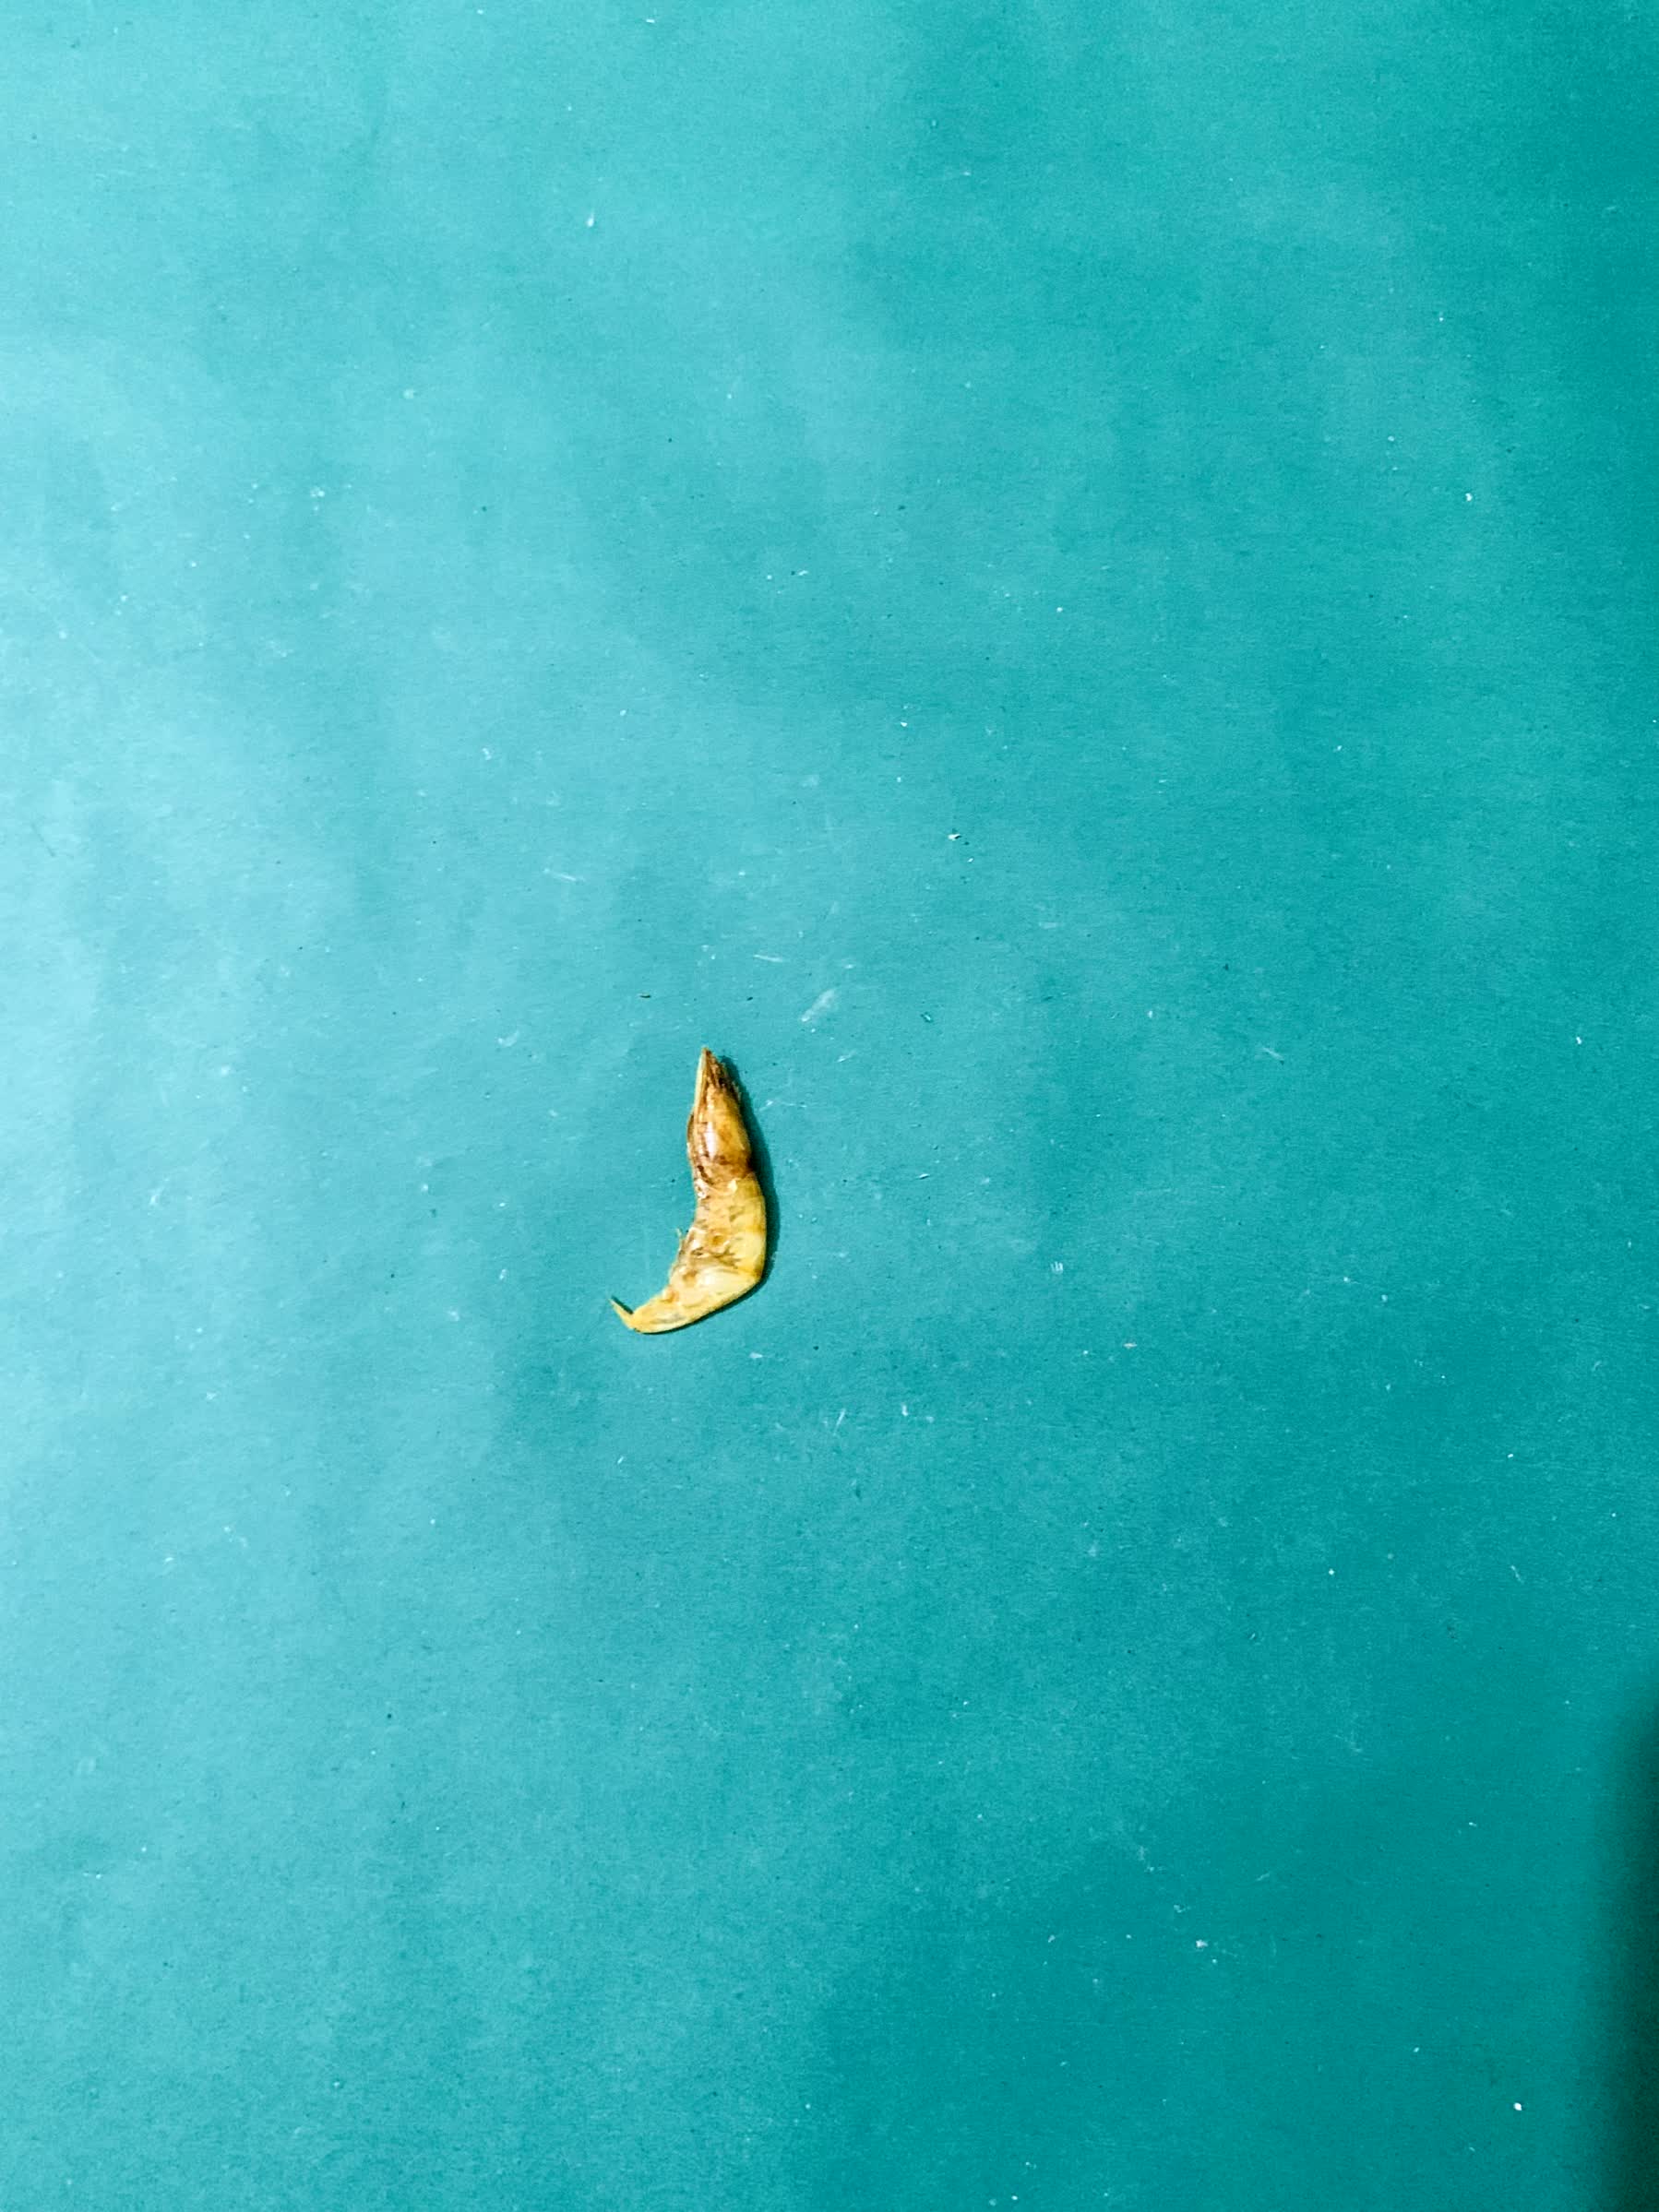
Species: chingri